Leytron

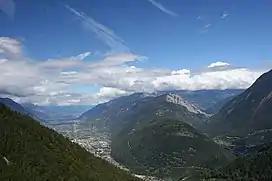
Leytron village

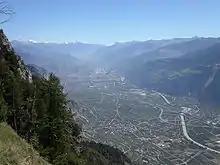
Leytron village and surrounding farms

Leytron has a population of . , 16.3% of the population are resident foreign nationals. Over the last 10 years (2000–2010 ) the population has changed at a rate of 24.3%. It has changed at a rate of 23.2% due to migration and at a rate of -1.4% due to births and deaths.